New York State Route 22

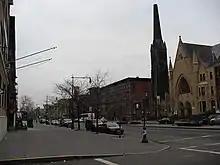
A two-lane street passes through a city neighborhood composed of a line of three-story buildings and a large church. The street is lined with decorative lampposts and small trees.

NY 22 runs along South Catherine Street for a few blocks, then divides into one-way couplets for the first time since Westchester County, with northbound traffic moving a block to the east to follow Oak Street, while southbound traffic comes down North Catherine Street. It parallels US 9 for a couple of blocks, intersecting NY 3 (Cornelia Street) just a block west of its eastern terminus at that highway. After Boynton Avenue, the separate streets reunite and turns northwest just before it has its second and final exit with the Northway. Just after the exit, NY 374 begins along the westbound route as NY 22 turns to the north once again.